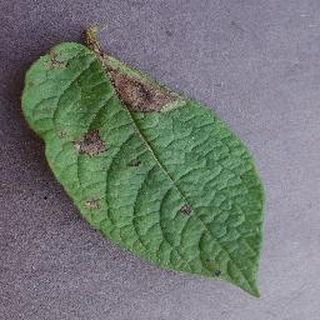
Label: potato_late_blight